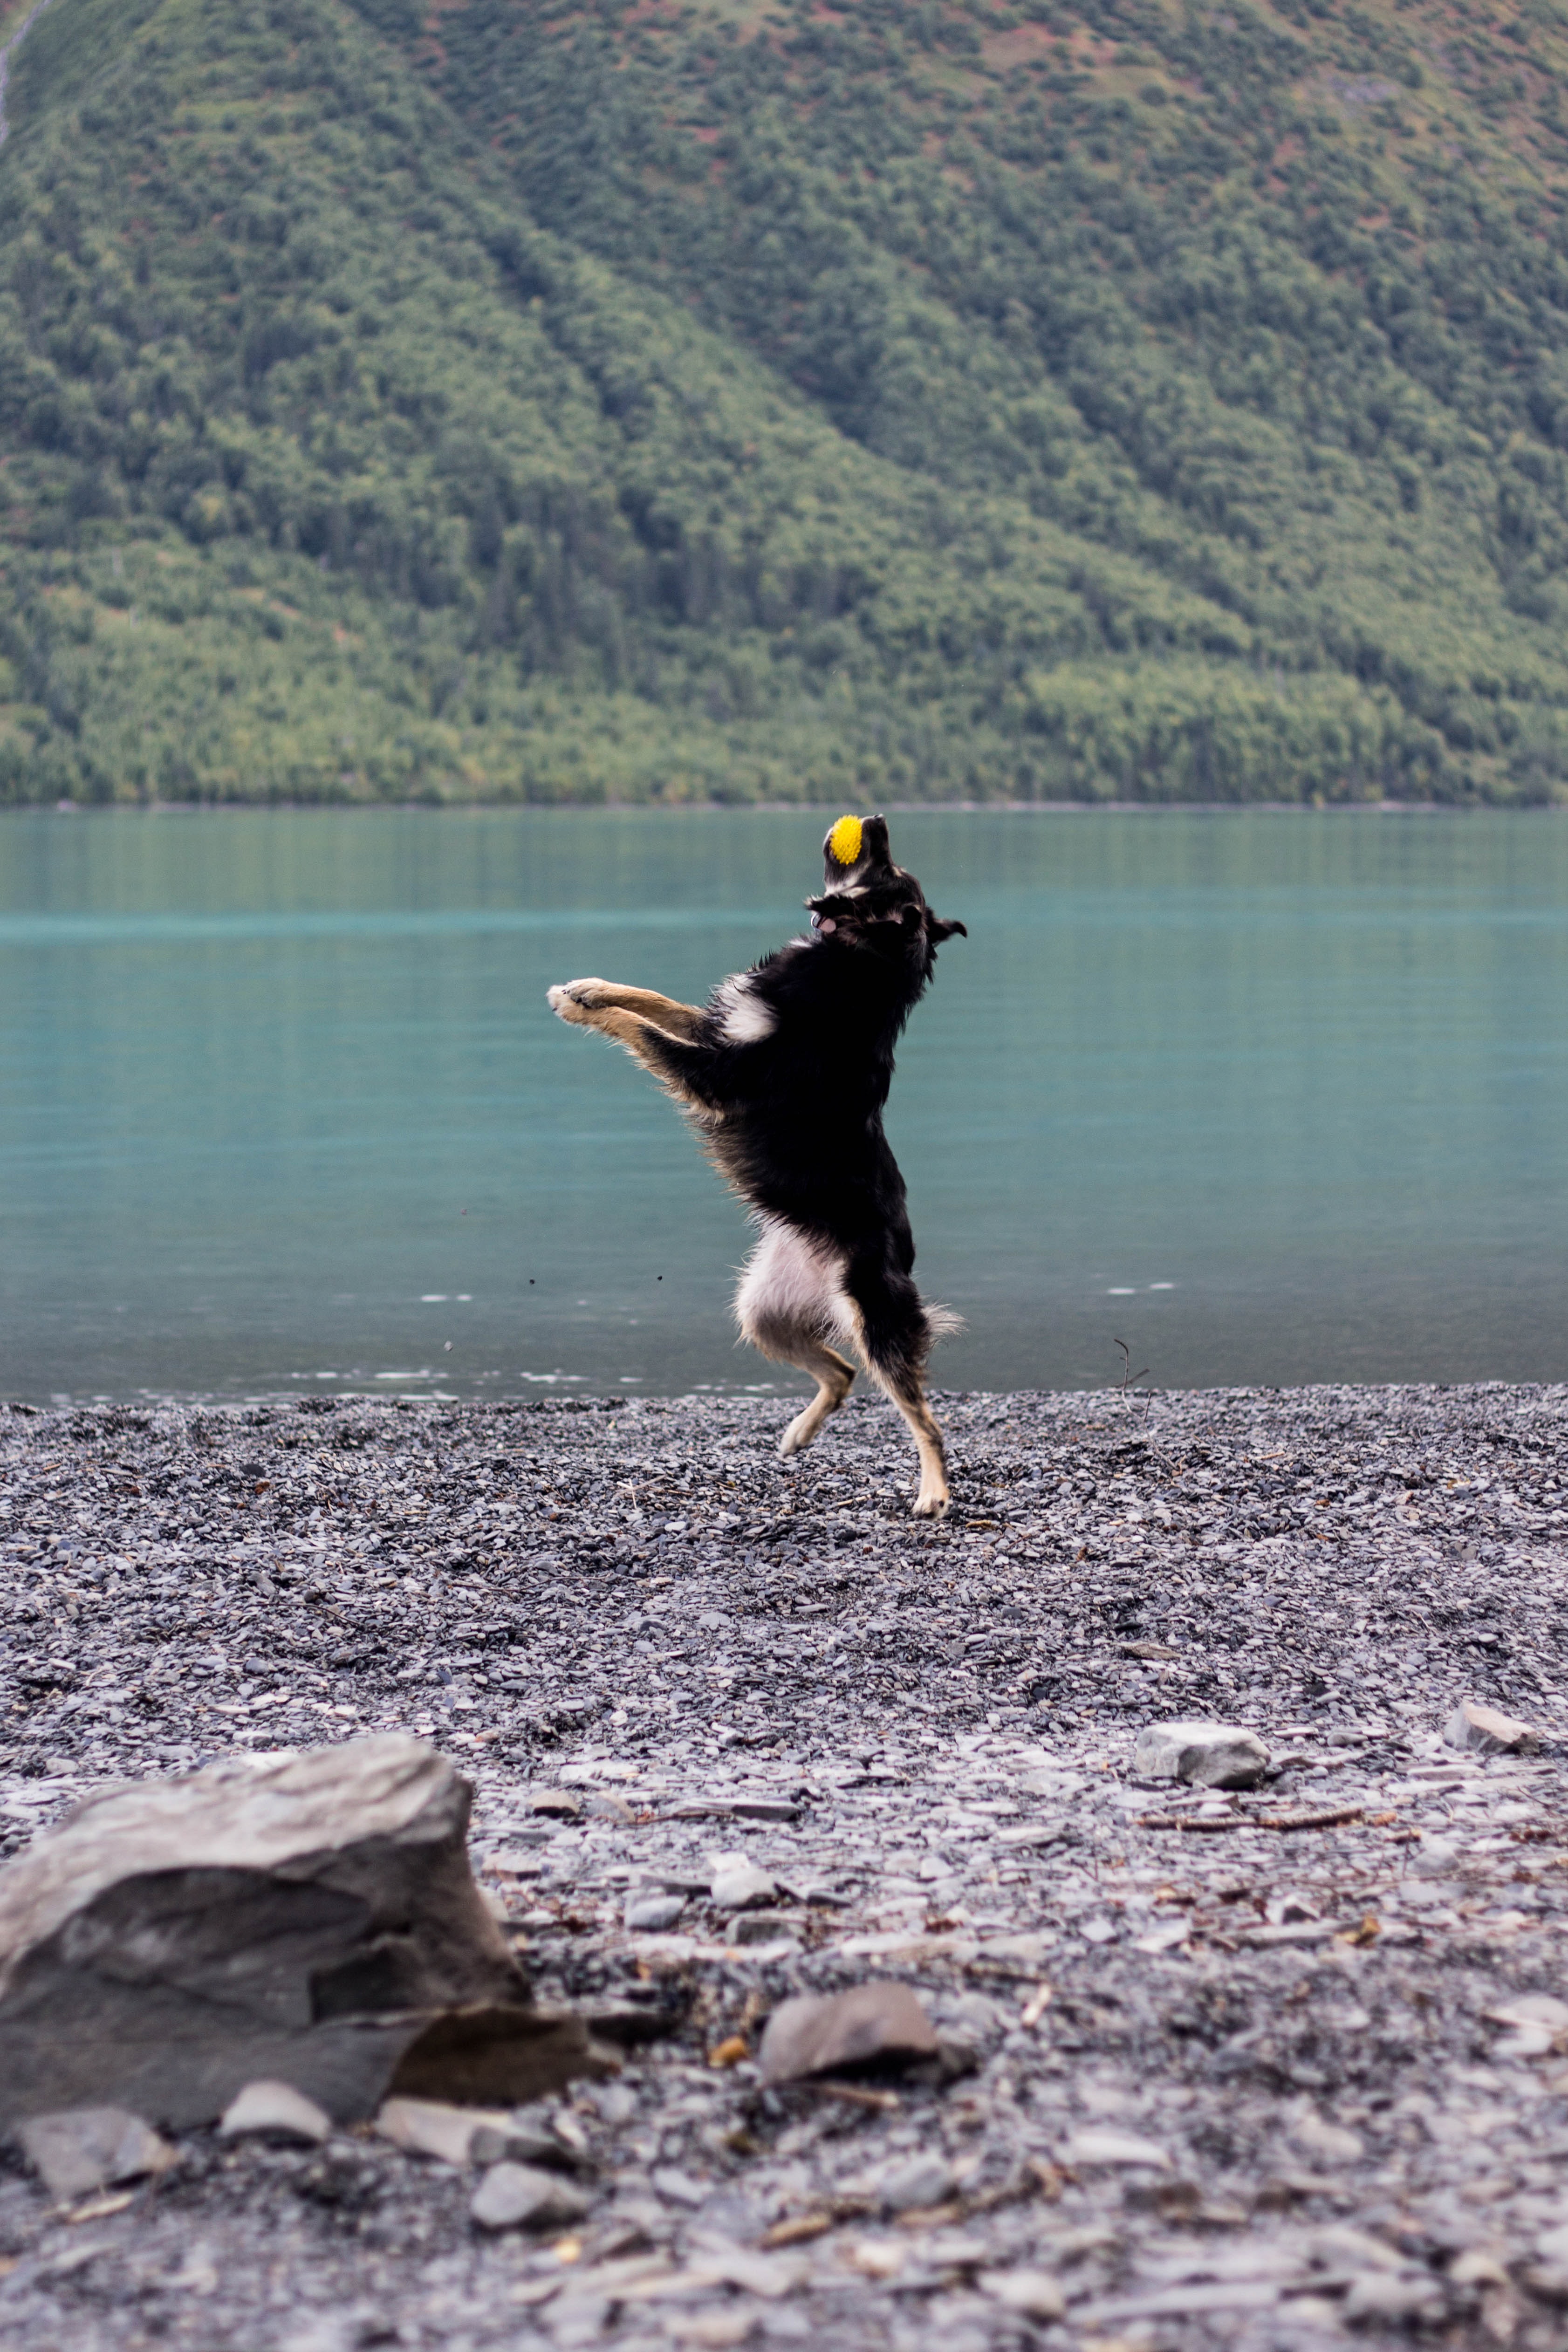
water, bird, lake, tree, river, mountain, beak, wildlife